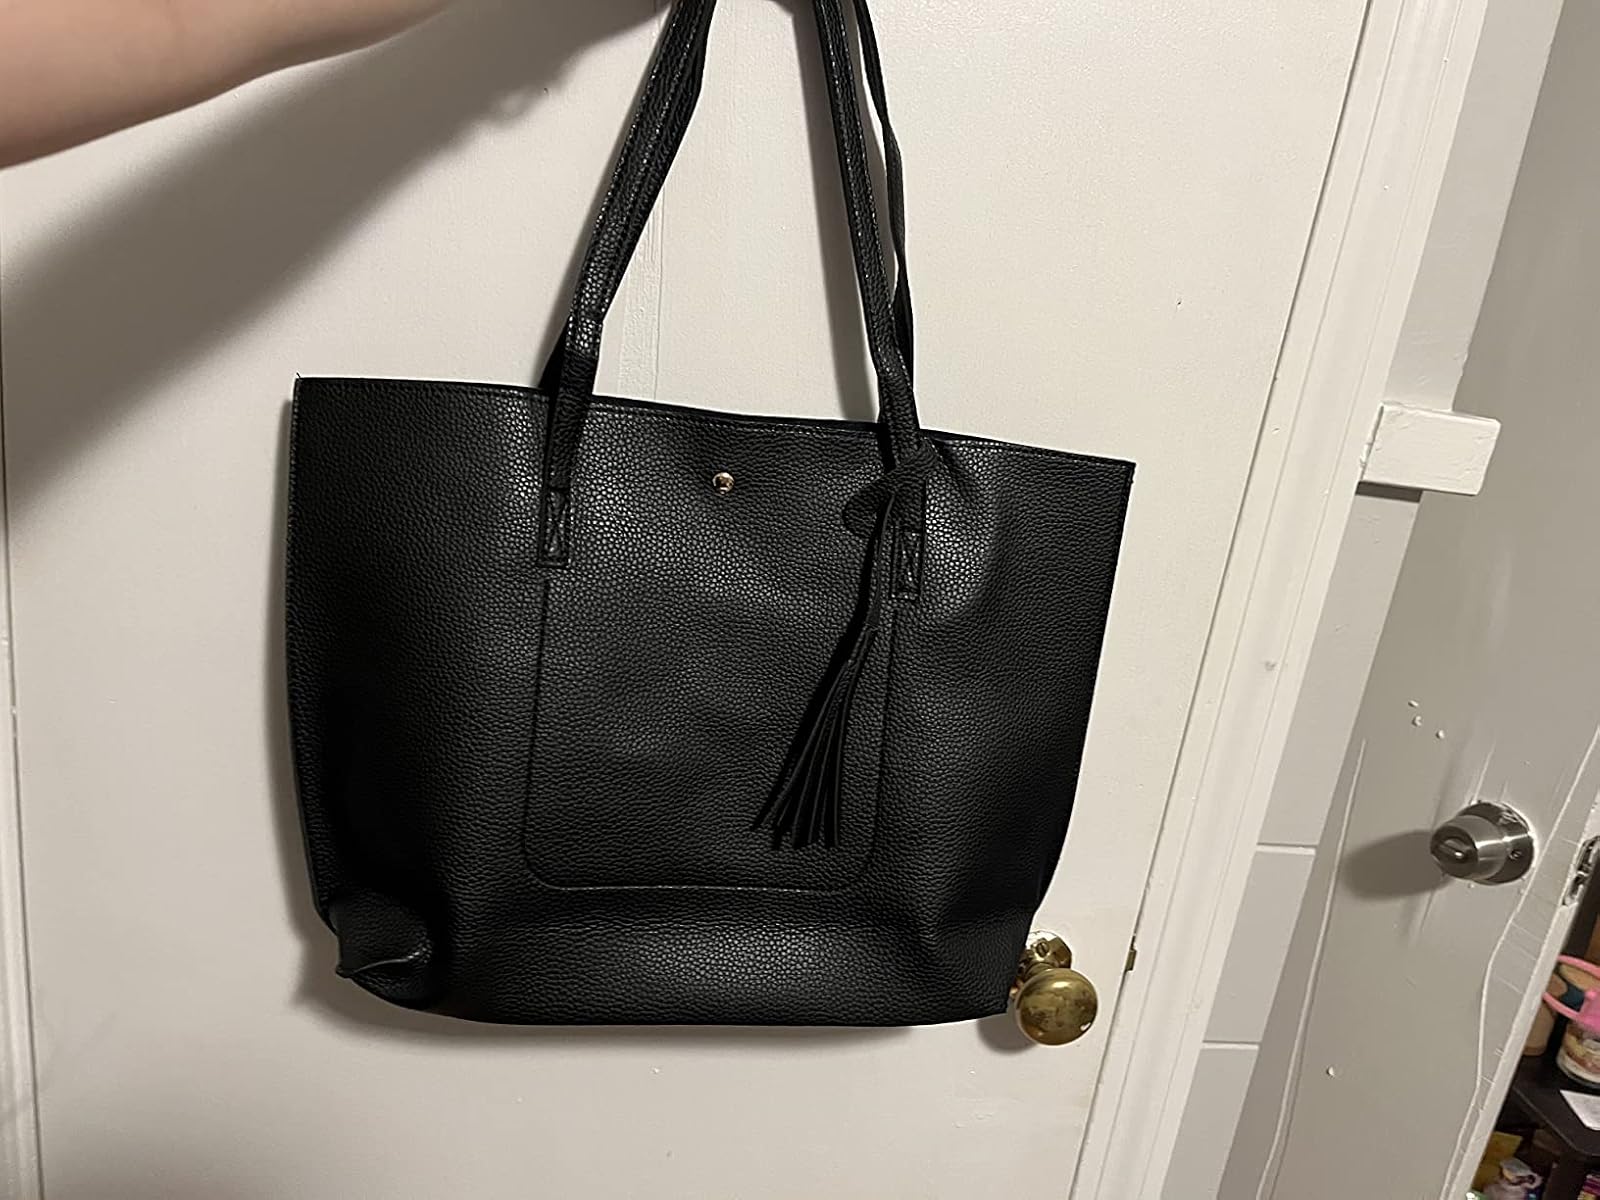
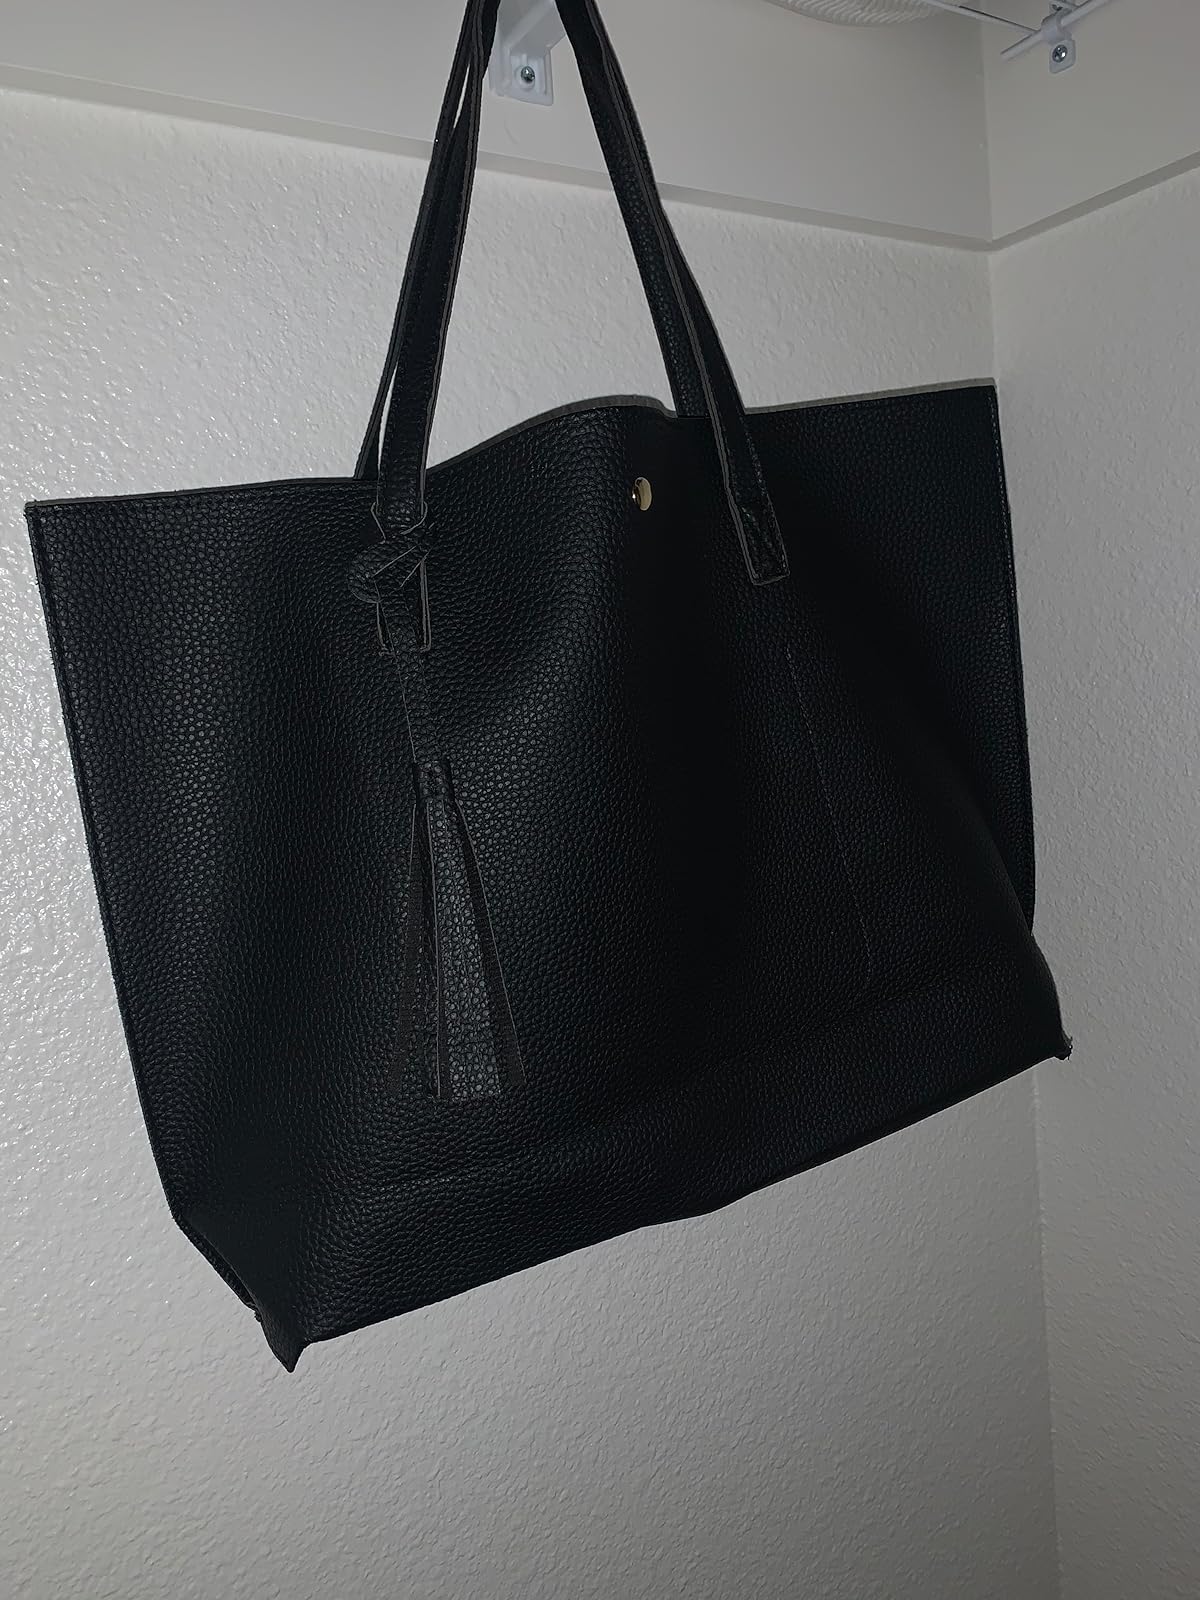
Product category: accessories_handbag
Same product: yes